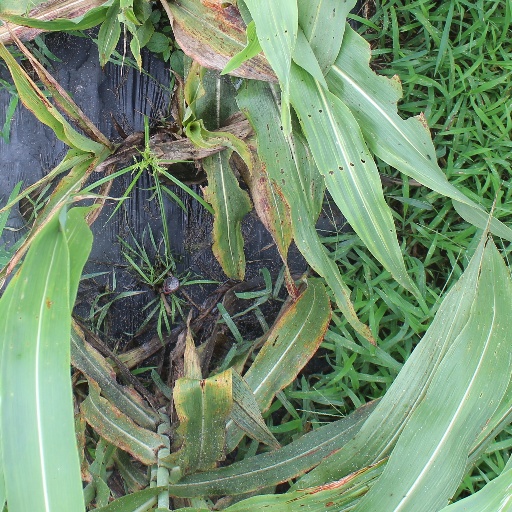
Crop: sorghum